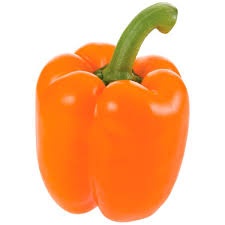
Label: capsicum